Andriy Ivanchuk

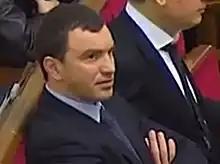
Ivanchuk in 2013

Ivanchuk was a member of the Front for Change party, a member of the party's Council and Bureau, and from September 2009 to June 2010 he was acting chairman of the party. He also held the position of Deputy Chairman of the Council of the public organization and chairman of the Executive Committee of Front for Change. On 15 June 2013, after the unification of the Front for Change and Batkivshchyna, he was elected one of the deputy leaders of the latter party.